Brazil–Germany relations

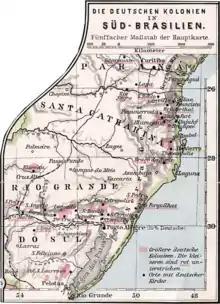
German communities (pink) in Southern Brazil in 1905

In 1822, soon after the declaration of Brazil's independence from Portugal, Brazilian Major Jorge Antonio Schäffer was sent to the various German courts to recruit colonists and soldiers to immigrate to Brazil. In 1824, the first German migrants began arriving to Brazil and settled in Rio Grande do Sul. In 1825, Prussia and the Hanseatic League recognized Brazil's independence. Soon afterwards, Brazil opened a consulate in Hamburg in 1826.